Campus law enforcement in Oregon

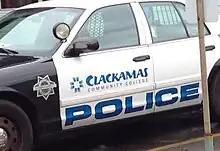

All of Oregon's campus agencies have formal or informal mutual aid agreements with local police agencies.